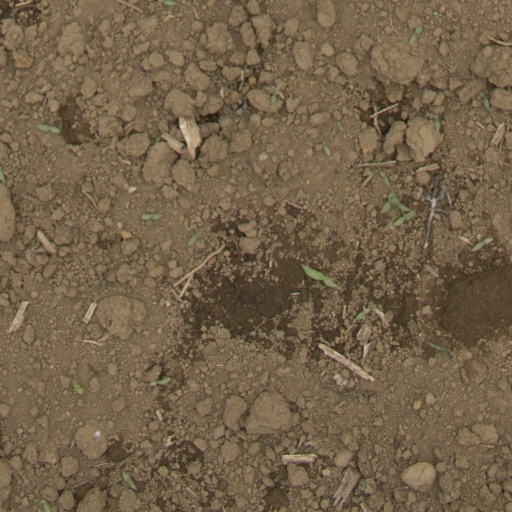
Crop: Jerusalem artichoke